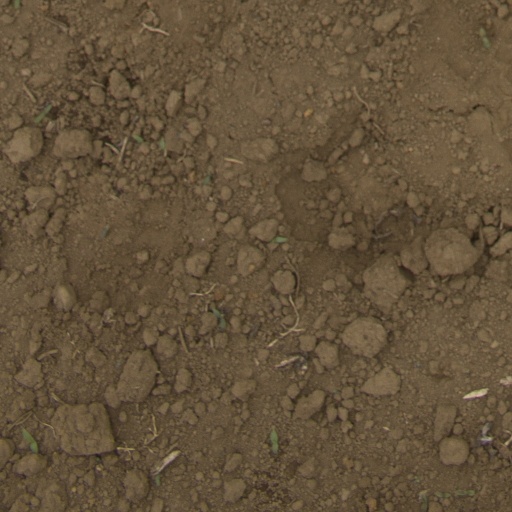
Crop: Jerusalem artichoke